Thomas G. Turner

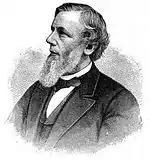
Engraving

Turner served in the state militia during the Dorr Rebellion, and commanded the pro-Governor King forces at Acote's Hill. After the rebellion, Turner was elected to the State Assembly from Warren. He served as lieutenant governor from 1857 to 1859.